Tributaries of Fishing Creek (North Branch Susquehanna River tributary)

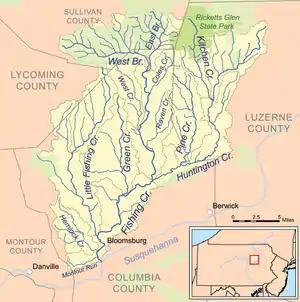
A map of the Fishing Creek watershed

There are 17 named tributaries of the main stem of Fishing Creek, a stream in Columbia County, Pennsylvania, in the United States and a tributary of the Susquehanna River. The creek also has numerous sub-tributaries. The creek's watershed has an area of . The watersheds of Little Fishing Creek and Huntington Creek, Fishing Creek's two largest tributaries, make up nearly 45 percent of the Fishing Creek watershed.